Jean-Baptiste Decoster (guide)

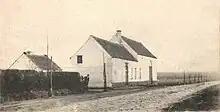
Decoster's house (c. 1900)

Decoster's house stood on the eastern side of the Waterloo–Genappe main road south of the junction with the minor road to Plancenoit (south of La Belle Alliance and north of the farm of Rossomme).